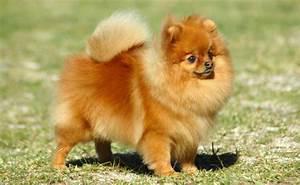
dog